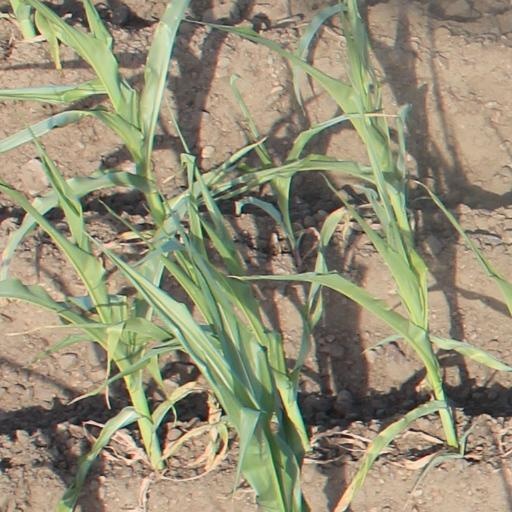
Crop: maize; corn